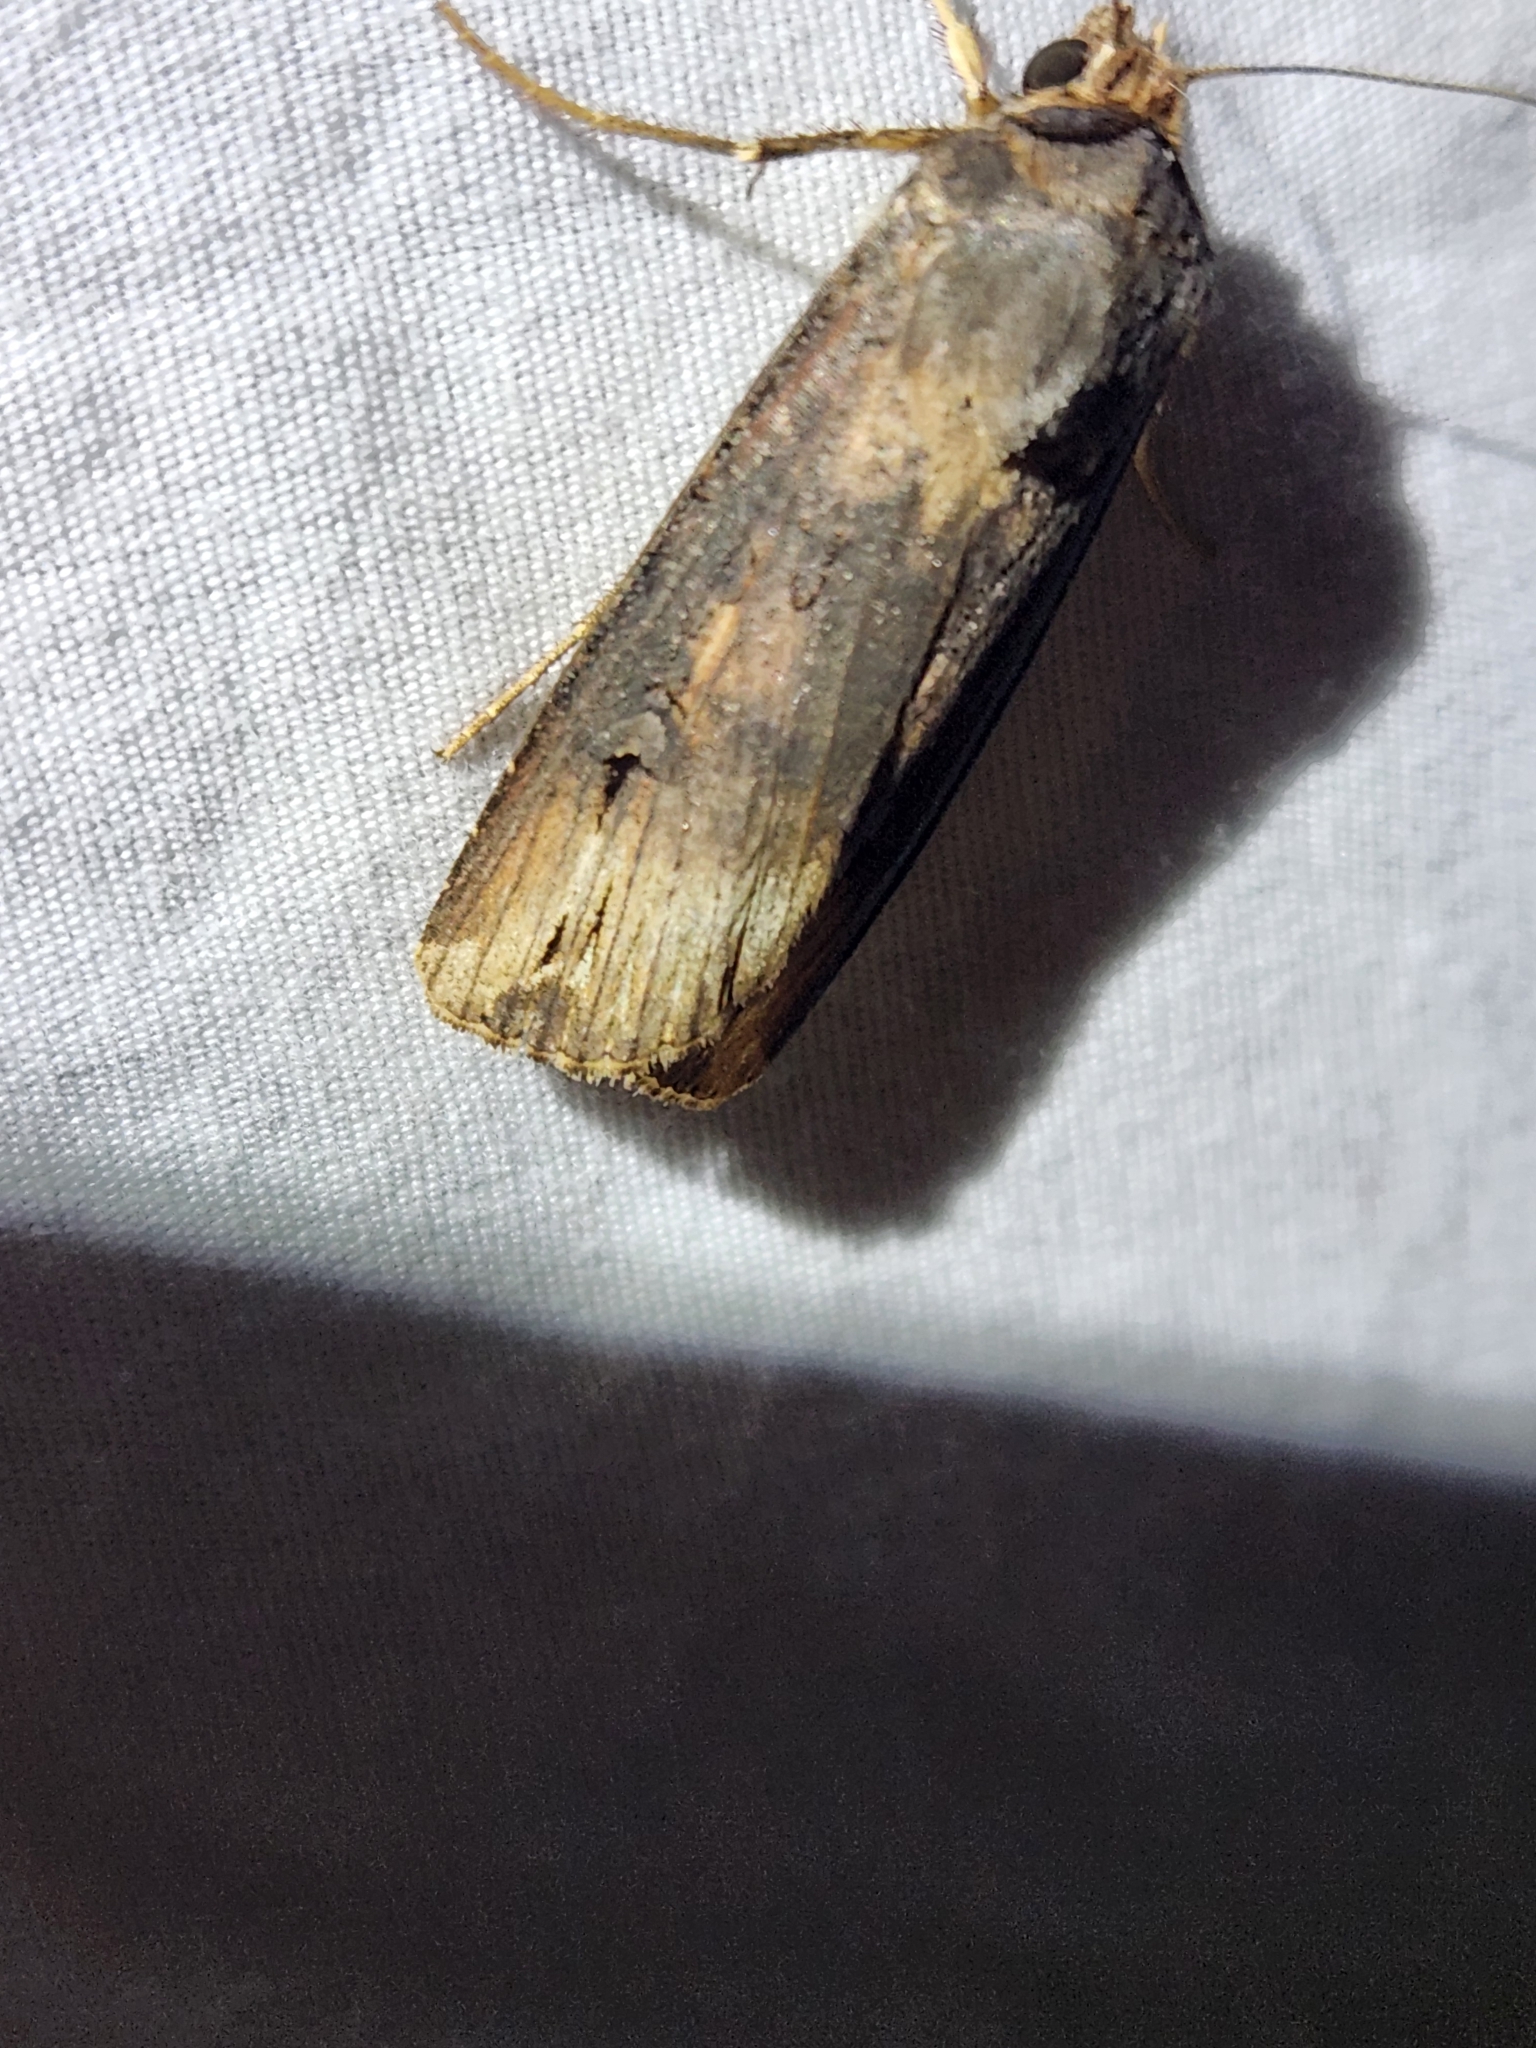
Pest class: cutworms